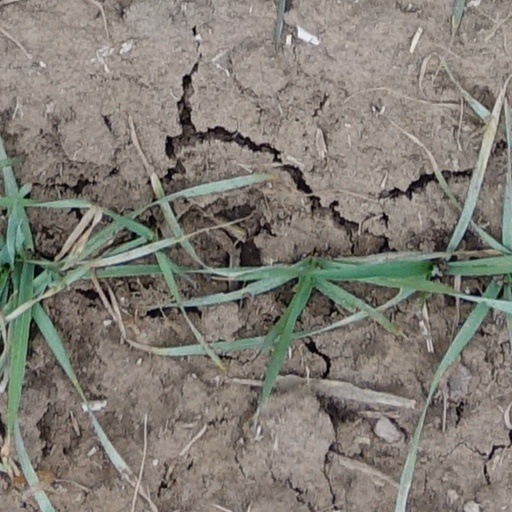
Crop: wheat